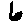
Label: 6